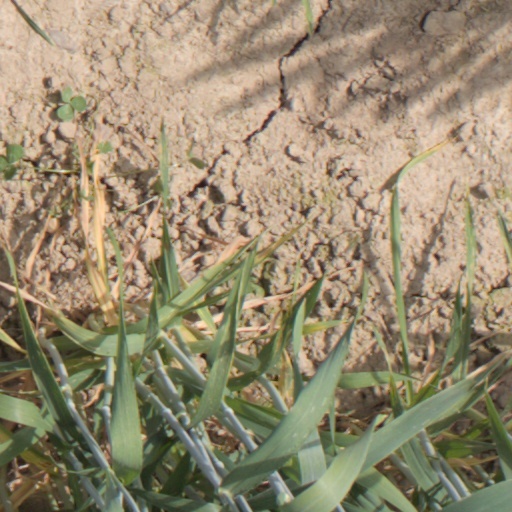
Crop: wheat